Electra Consumer Products

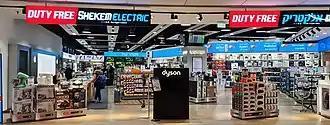

Electra CP opened the first Shekem Electric store in 1995, the first of what become one of Israel's main electrical retail chains.